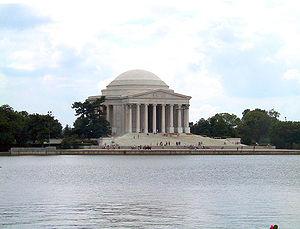
John Russell Pope était un architecte américain.